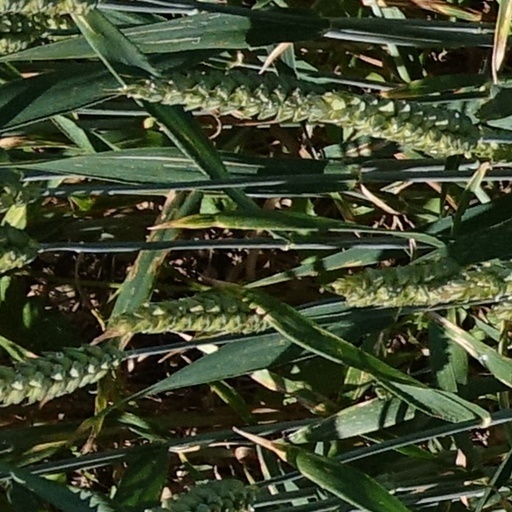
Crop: wheat